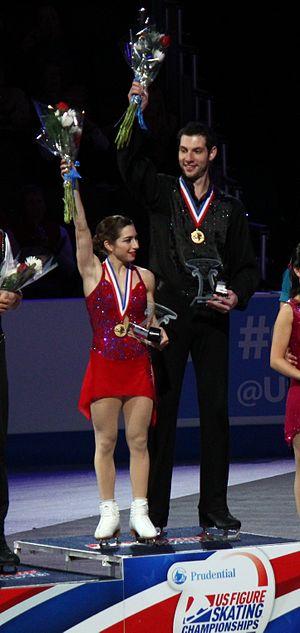
Marissa Castelli est une patineuse artistique américaine née le 20 août 1990 à Providence, au Rhode Island. Elle participe aux Jeux olympiques d'hiver de 2014 à Sotchi et y remporte une médaille de bronze lors de l'épreuve par équipes.
Simon Shnapir est un patineur artistique américain né le 20 août 1987 à Moscou, en Union soviétique. Il participe aux Jeux olympiques d'hiver de 2014 à Sotchi et y remporte une médaille de bronze lors de l'épreuve par équipes.